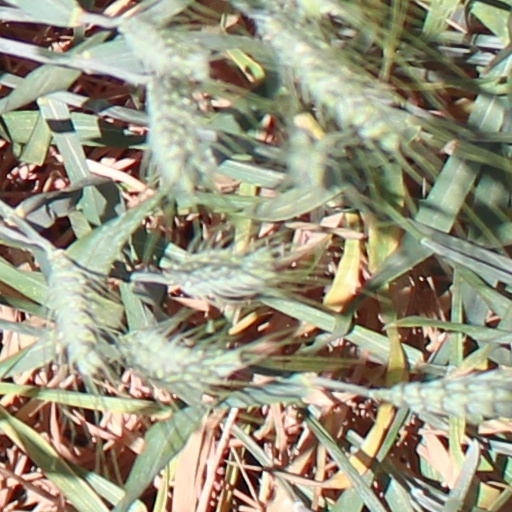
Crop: wheat